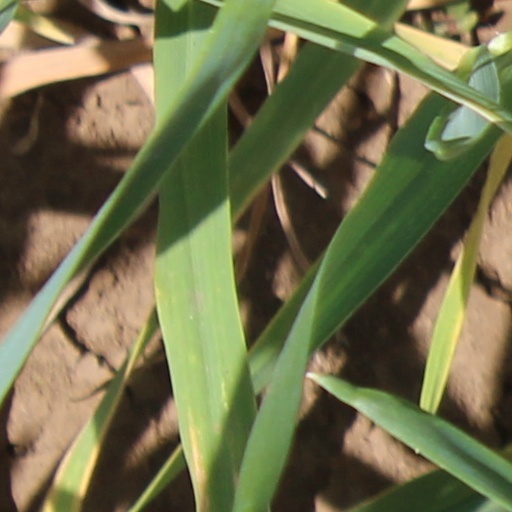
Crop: wheat